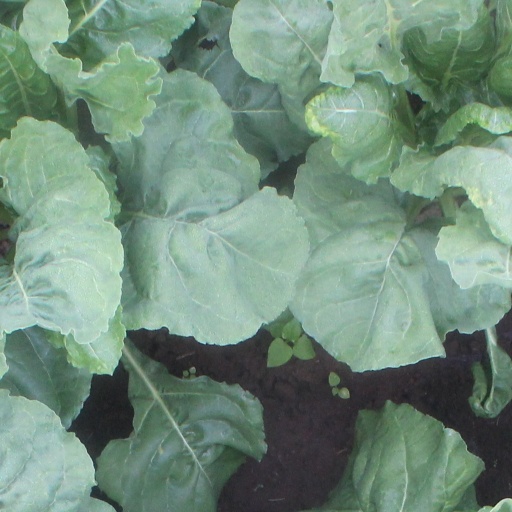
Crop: sugar beet